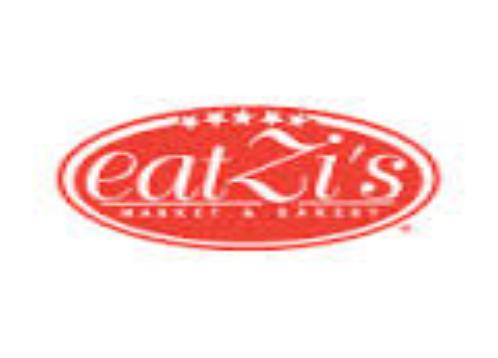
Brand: EatZi's
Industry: Food